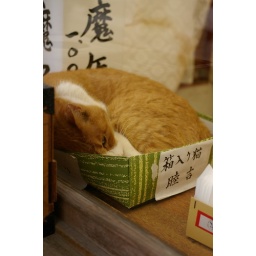
sleeping cat in box